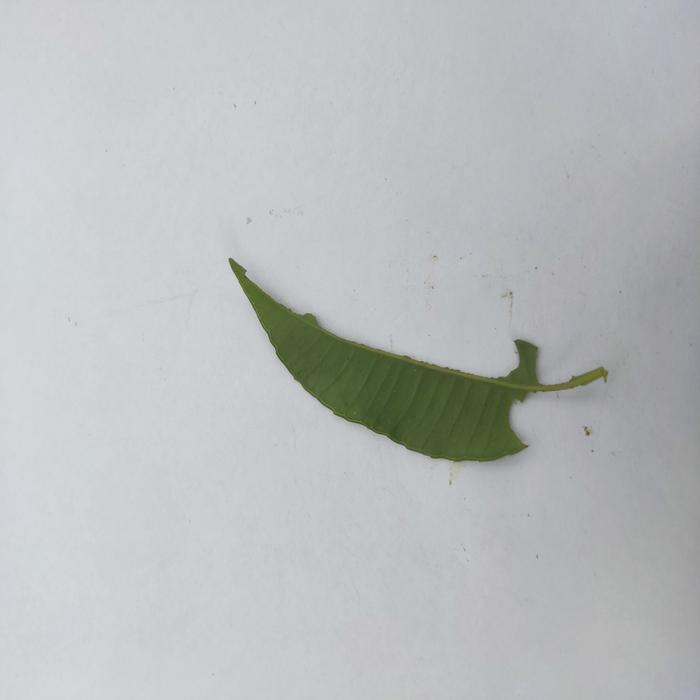
Crop: Hog Plum
Leaf condition: Caterpillars_Infestation